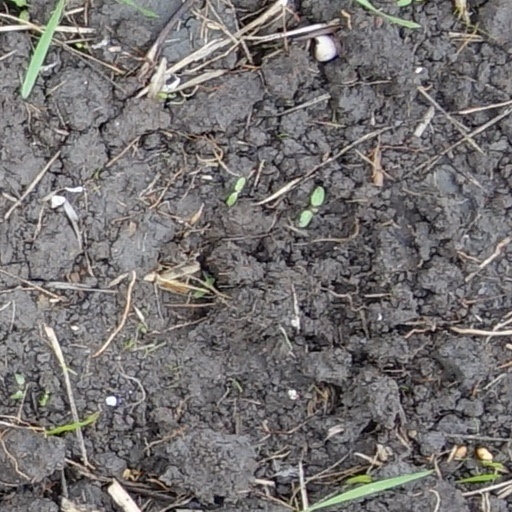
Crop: wheat